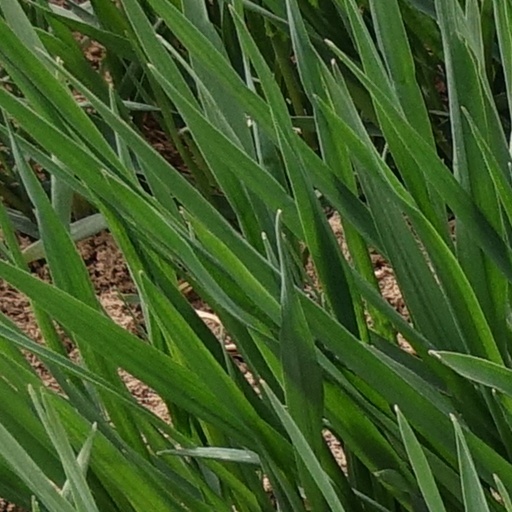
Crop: wheat